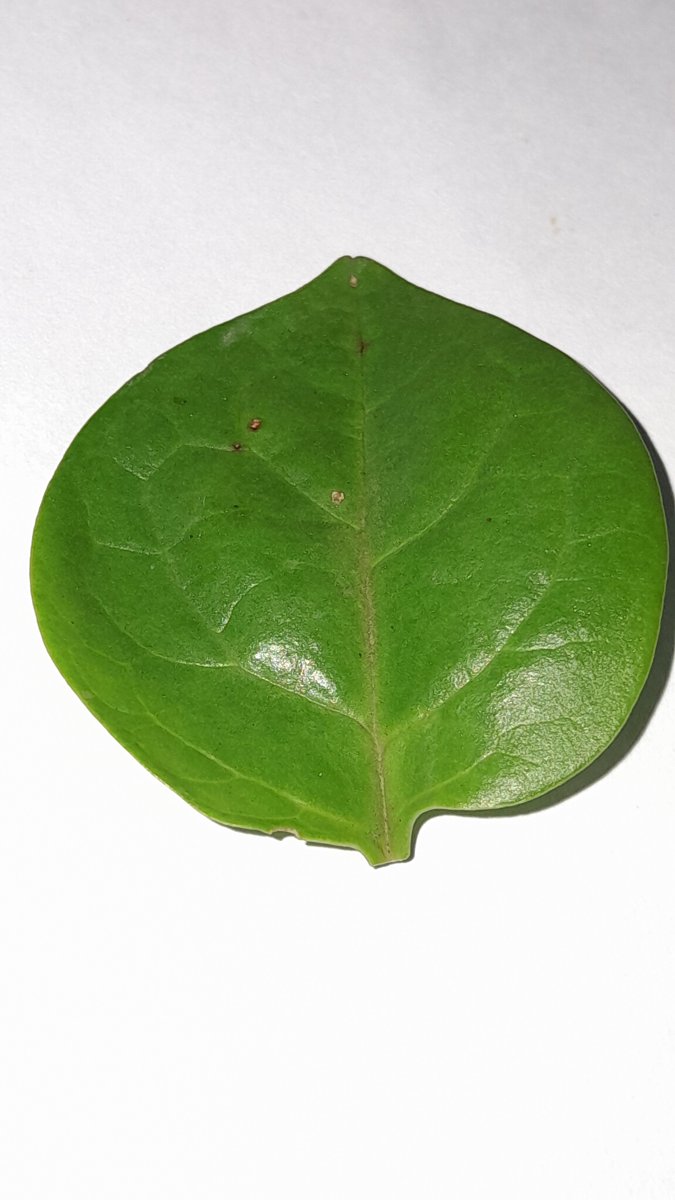
Label: Healthy-Leaf